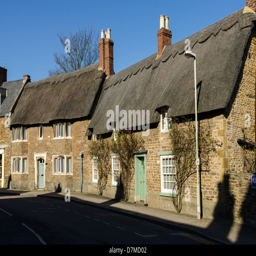
traditional cottages with thatched roofs in the town